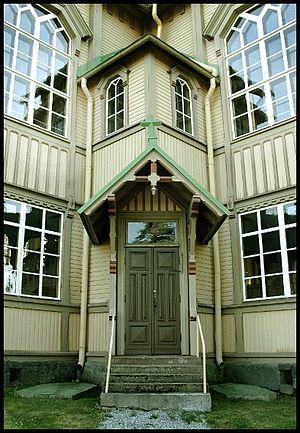
L'église d'Heinävesi est une église évangélique-luthérienne en bois située à Heinävesi en Finlande.